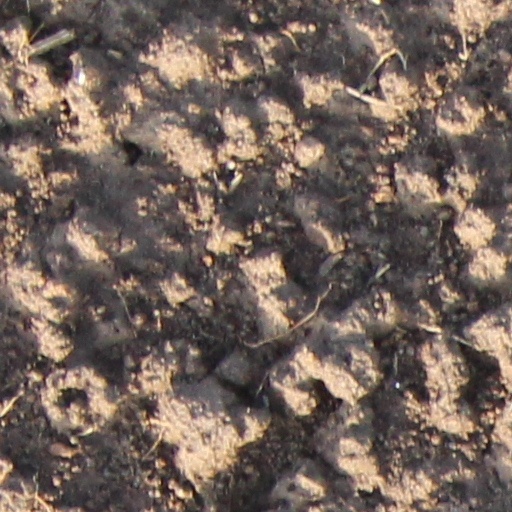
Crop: wheat